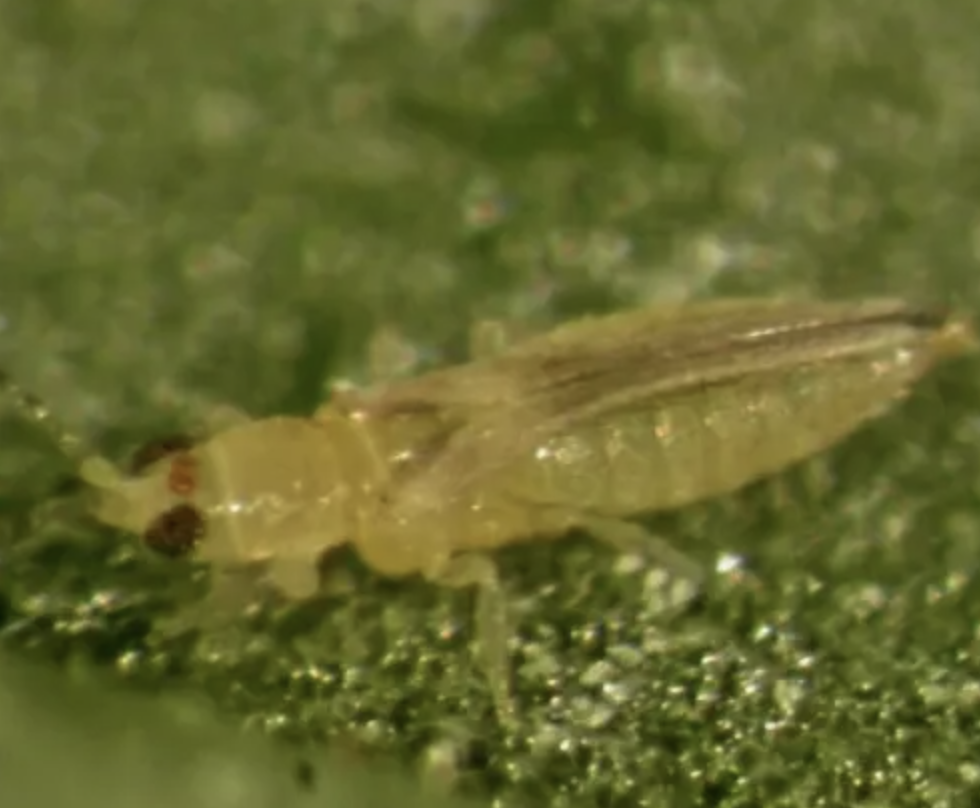
Label: thrips_disease